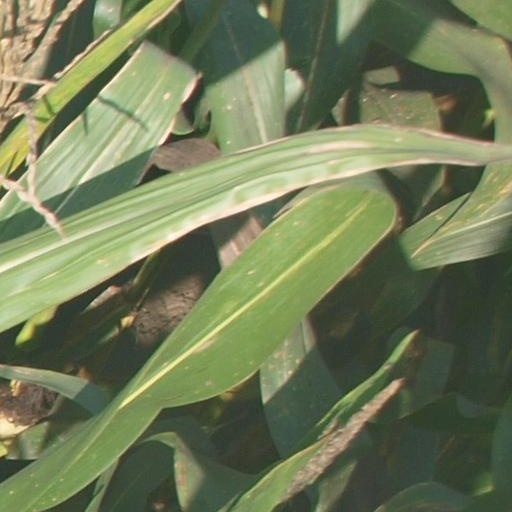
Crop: maize; corn